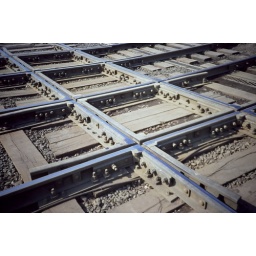
tram tracks cross train tracks in a 90 deg angle. A feat of railworks.